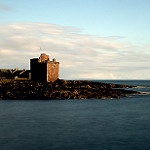
Scene: Outdoor